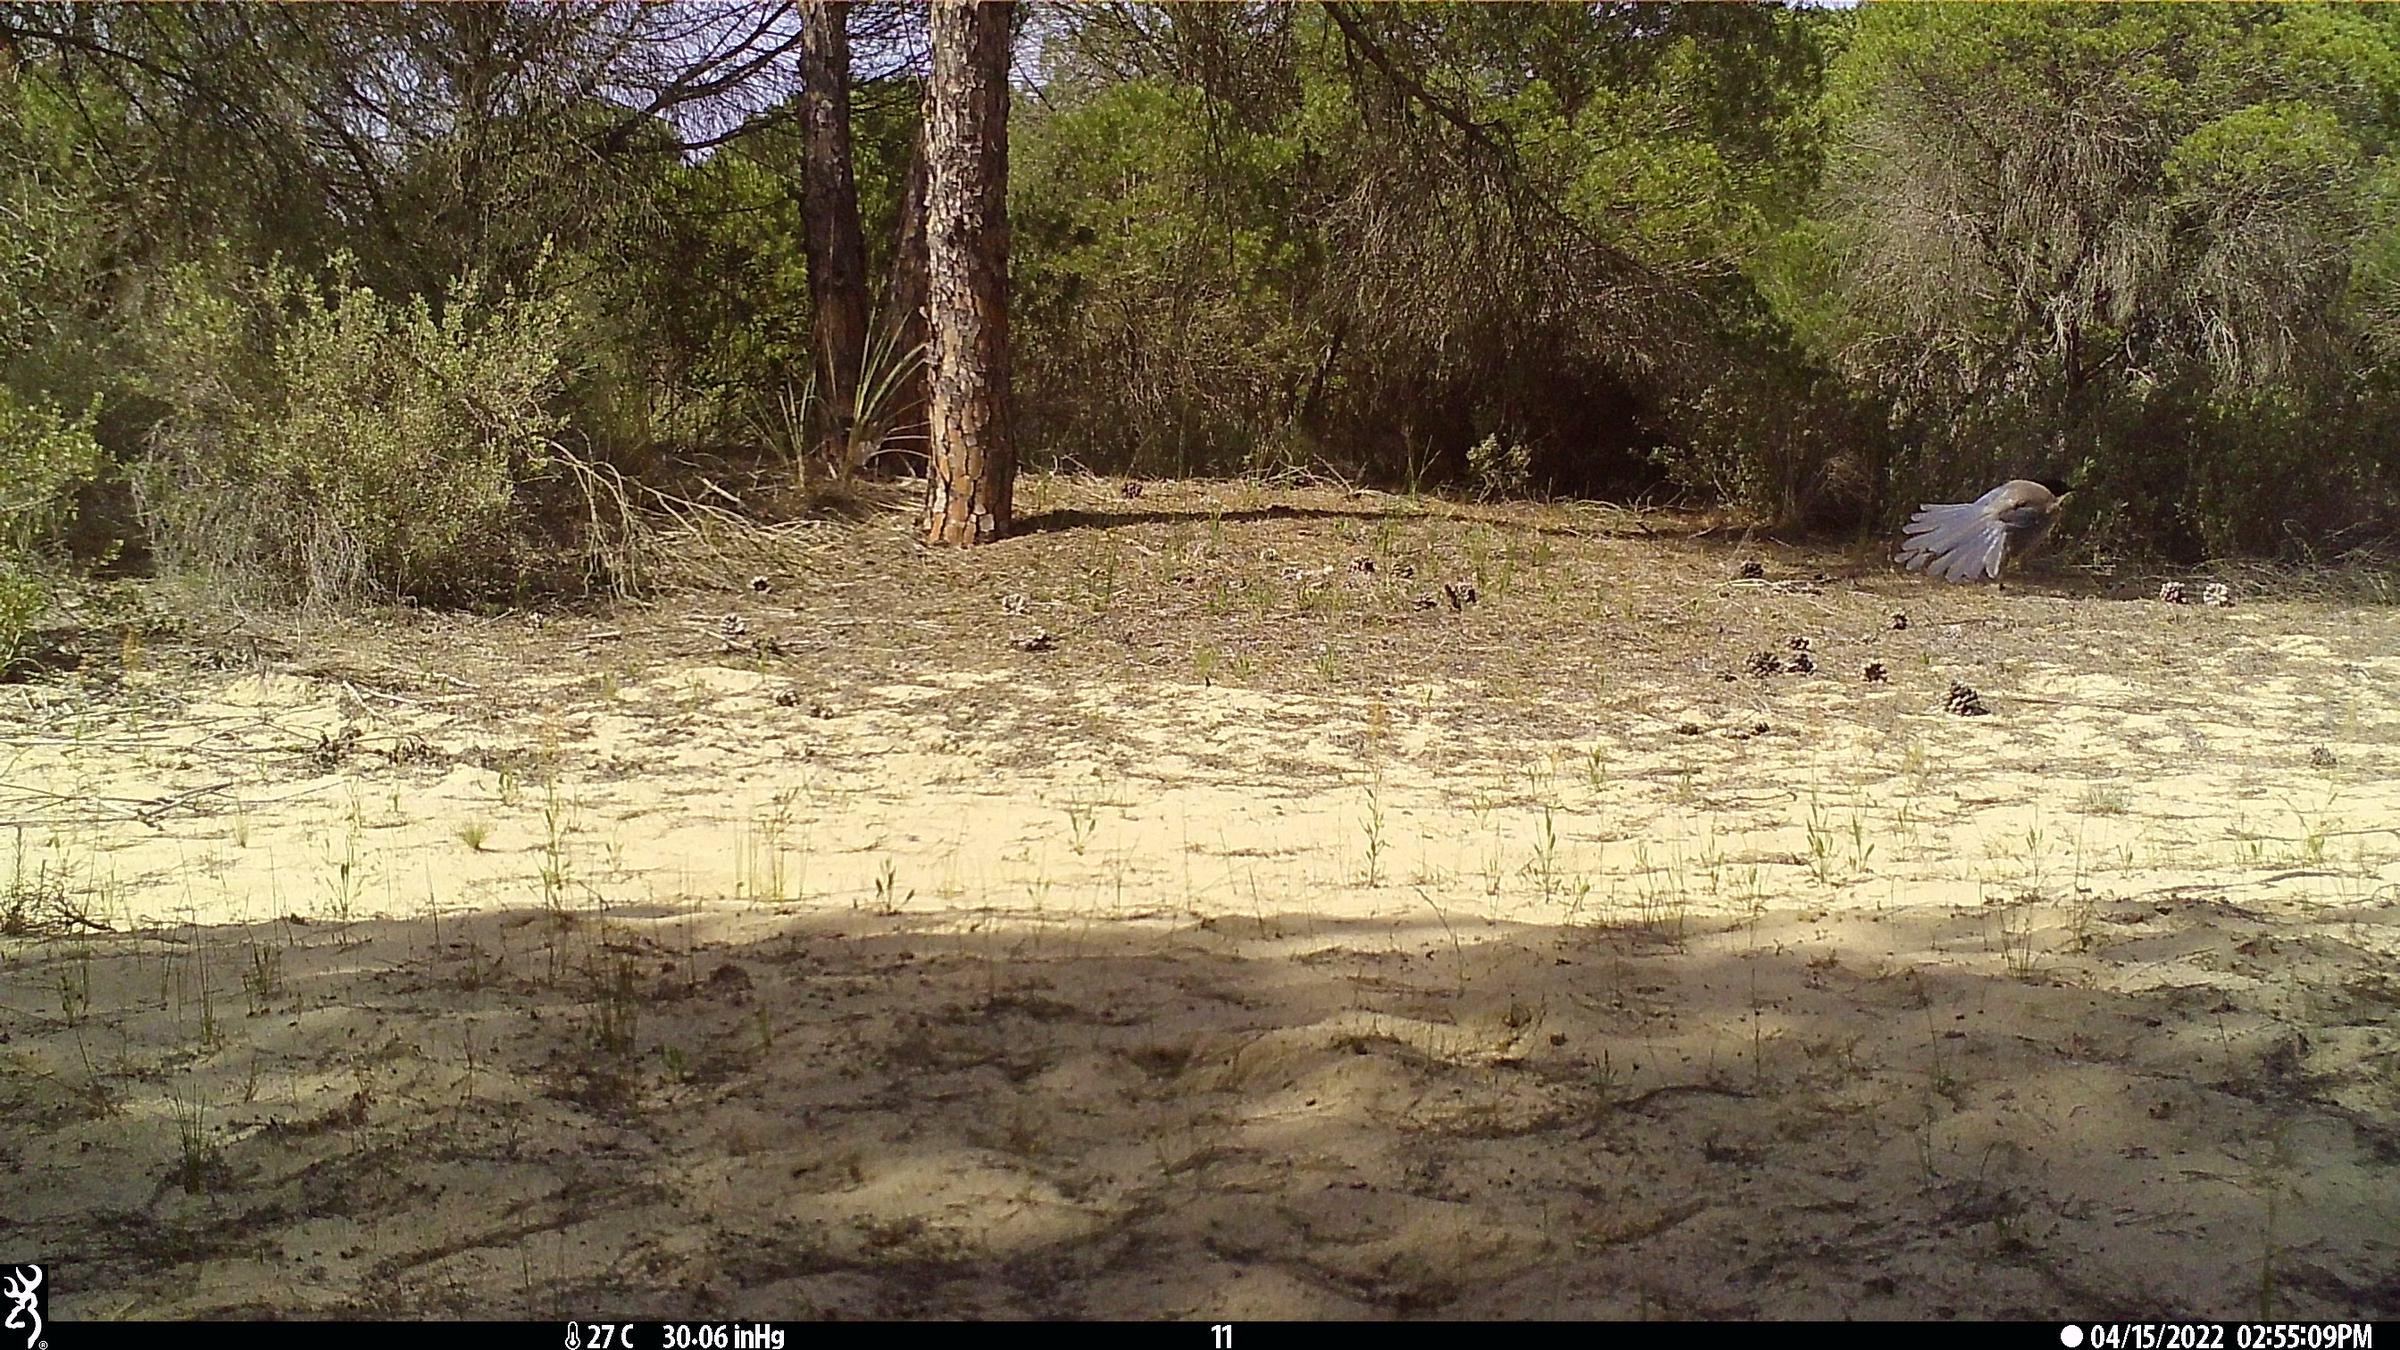
Species: Ave